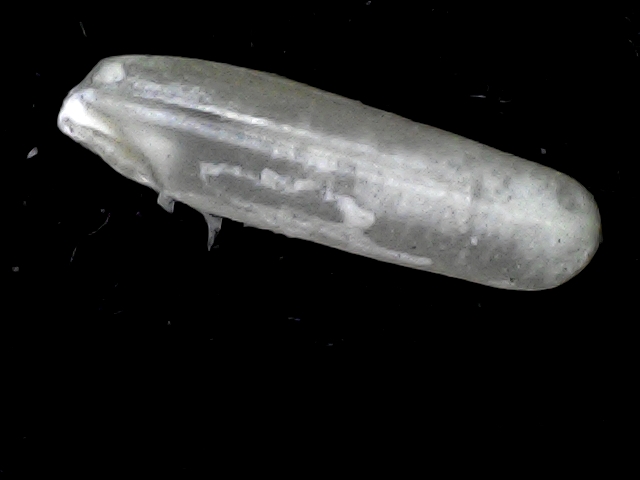
Rice variety: BD57